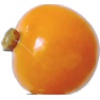
Label: images